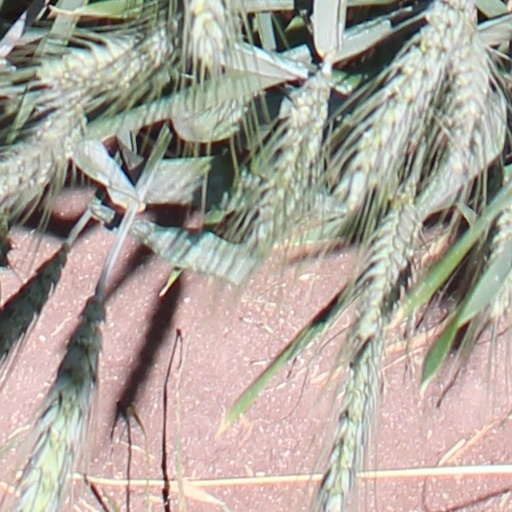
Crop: wheat